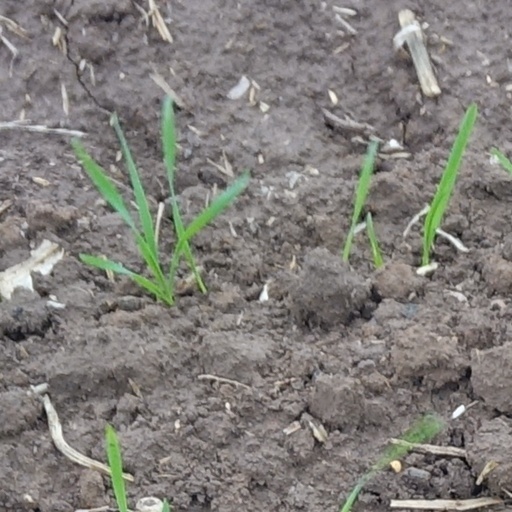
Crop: wheat